Masvingo

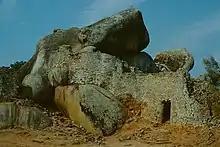
Great Zimbabwe National Monuments

There are a variety of tourist attractions within a radius of the town. Within of Masvingo are the Great Zimbabwe National Monument, old ruins where the country derives its name and the Lake Mutirikwi Recreational Park and Kyle game resort with 12 different species, including the white rhino.